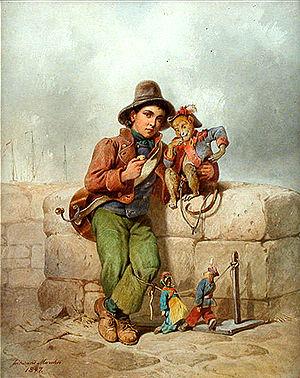
La vielle à roue est un instrument à cordes, frottées par une roue en bois au lieu d'un archet. La roue est tournée avec une manivelle de la main droite, pendant que la main gauche du musicien joue la mélodie sur un clavier.